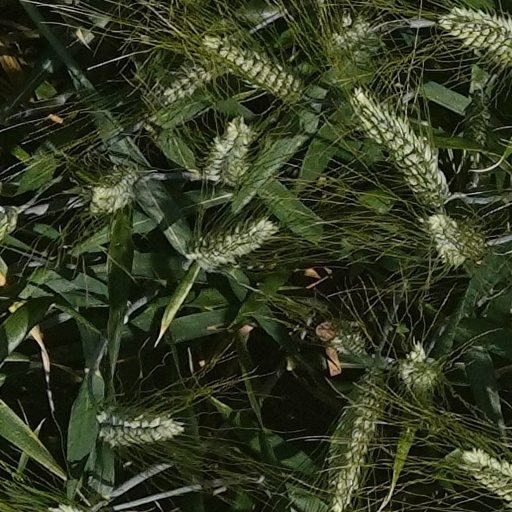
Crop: wheat